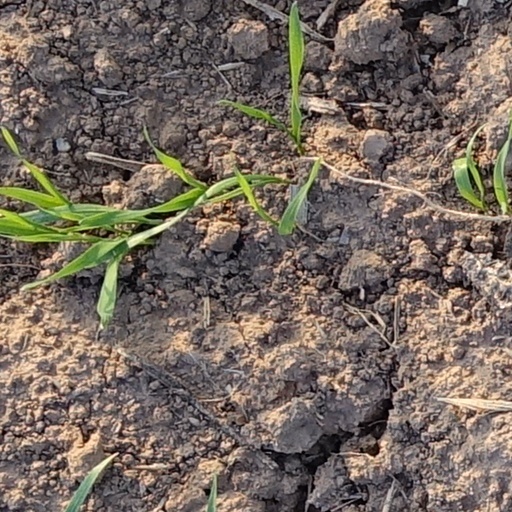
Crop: wheat